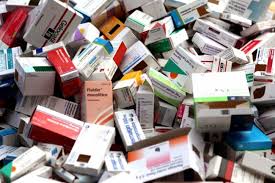
Waaw nataal bii de nataal la boo xam ne ay garab la, garab yu baree bari la yoo xam ne benn bokku ceek moroomam te garab yi bu nekk day faj. Garab yi bu nekk day faj.